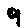
Label: 9